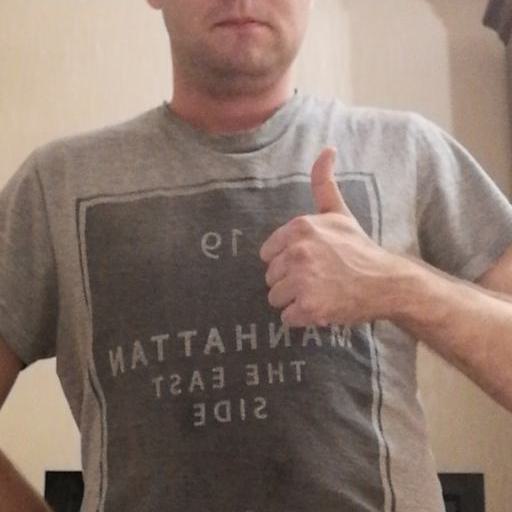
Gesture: like